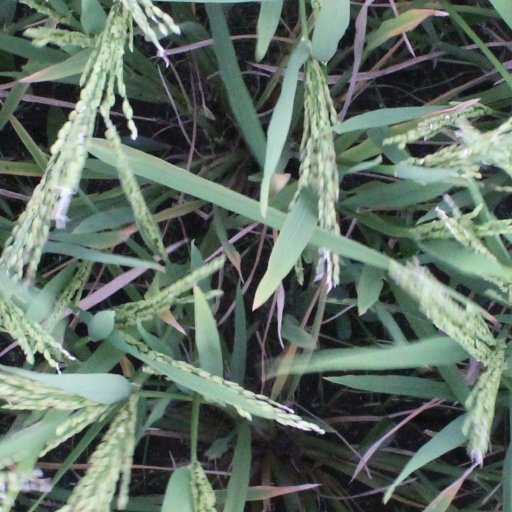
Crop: rice